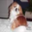
Label: dog